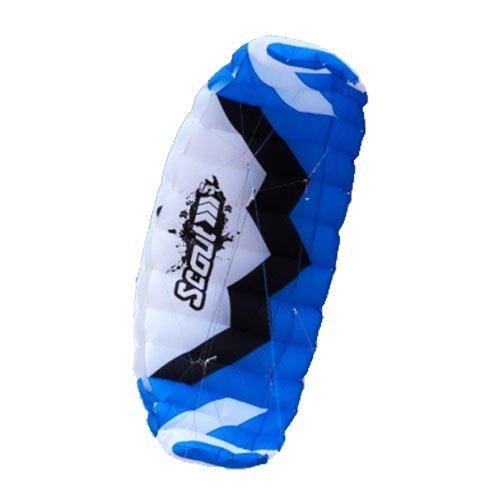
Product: HQ Kites and Designs 117528 Scout III 5.0 Kite
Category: Toys & Games | Sports & Outdoor Play | Kites & Wind Spinners | Kites
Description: Great Condition.
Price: $438.61